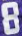
Number: 8